Area codes 508 and 774

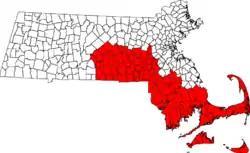
Highlighted area of the numbering plan area overlay of 508 and 774

Area codes 508 and 774 are telephone area codes in the North American Numbering Plan (NANP) for the U.S. state of Massachusetts. The numbering plan area comprises south-central and most of southeastern Massachusetts (LATA 128). It includes Worcester, Outer south and southwest Greater Boston (such as the MetroWest region), as well as Fall River, New Bedford, Cape Cod, Martha's Vineyard, and Nantucket.